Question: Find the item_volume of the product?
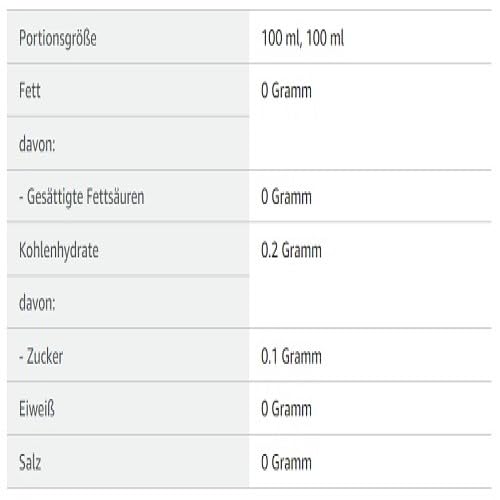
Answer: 100.0 millilitre